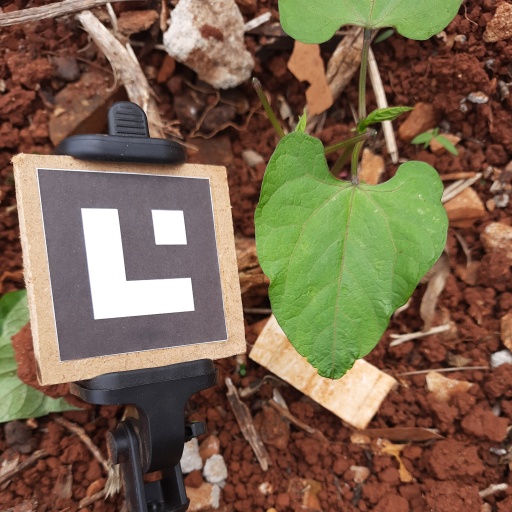
Observations: wavy surface, no eating holes, under cloudy sky